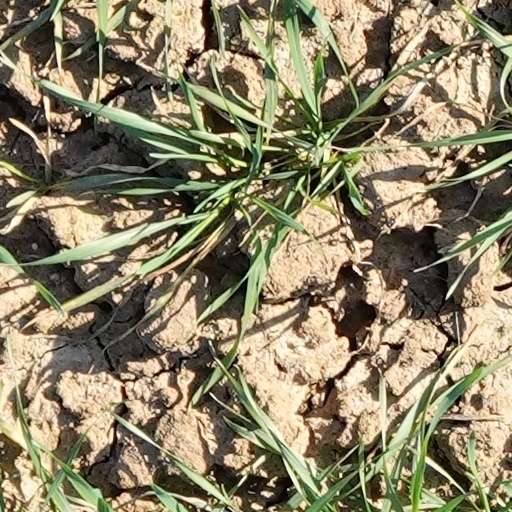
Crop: wheat